Rubik R-31 Dupla

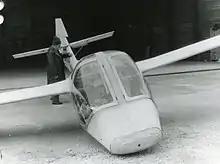

Flying under only temporary certification, the Dupla made twenty-six flights, with a total of eight flight hours, between 1983 and 1986. Its performance was poorer than that of the Góbé it was intended to replace, its handling characteristics did not prepare students for gliders like the SZD-30 Pirat and vibration problems persisted at all speeds, so testing was terminated in 1986.